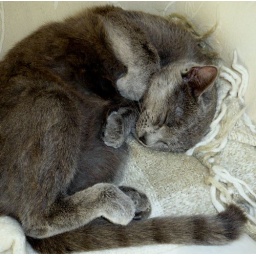
She was found when she was a little hungry kitten walking alone in the streets.